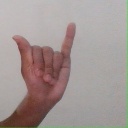
अक्षर: य